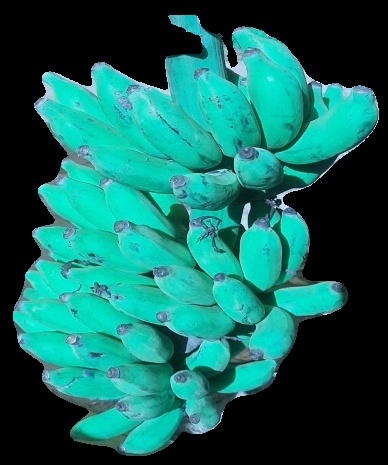
Variety: elakki-bale
Grade: grade3